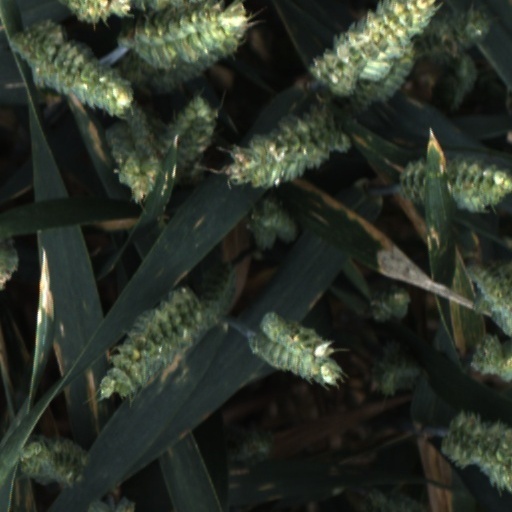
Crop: wheat